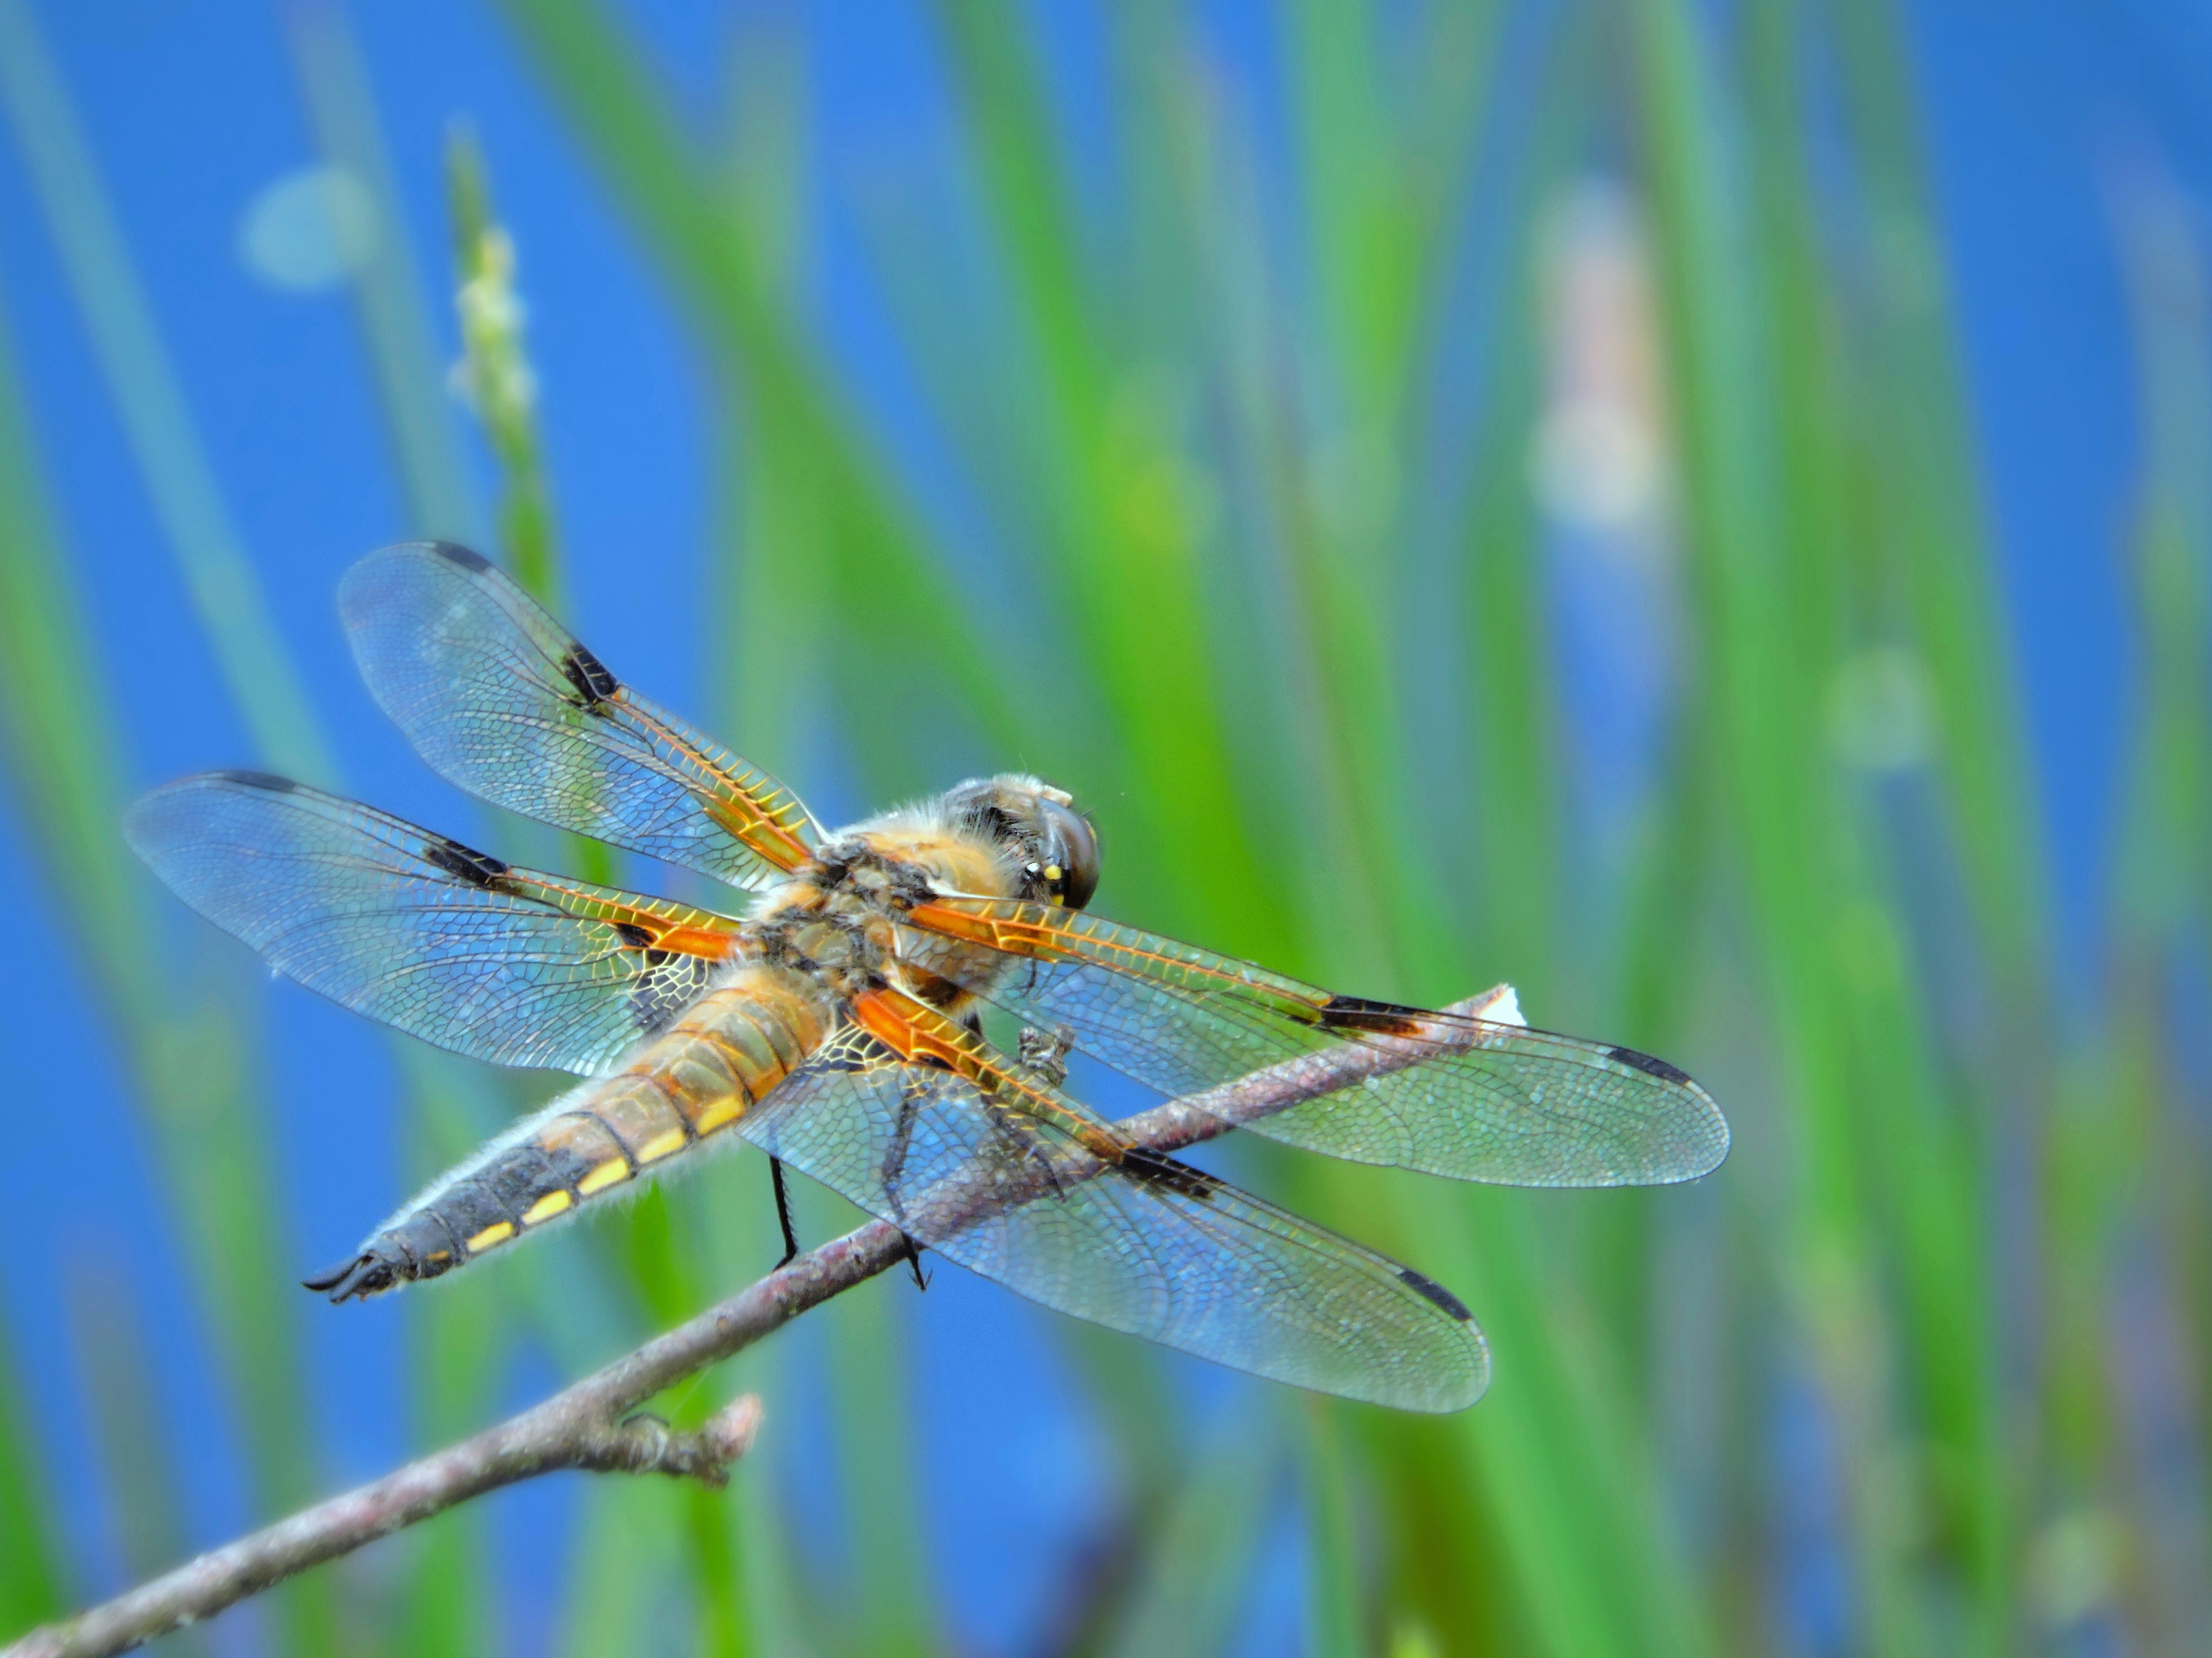
dragonfly, insect, moor, dragonflies and damseflies, invertebrate, macro photography, organism, wildlife, arthropod, net winged insects